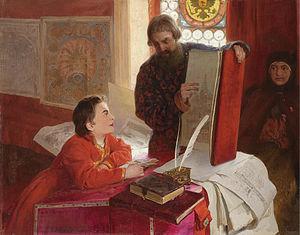
Le comte Nikita Moiseevich Zotov était un tuteur d'enfance et un ami de longue date du tsar russe Pierre le Grand. Les historiens sont en désaccord sur la qualité du tutorat de Zotov. Robert K. Massie, par exemple, loue ses efforts, mais Lindsey Hughes critique l'éducation qu'il a donnée au futur tsar.